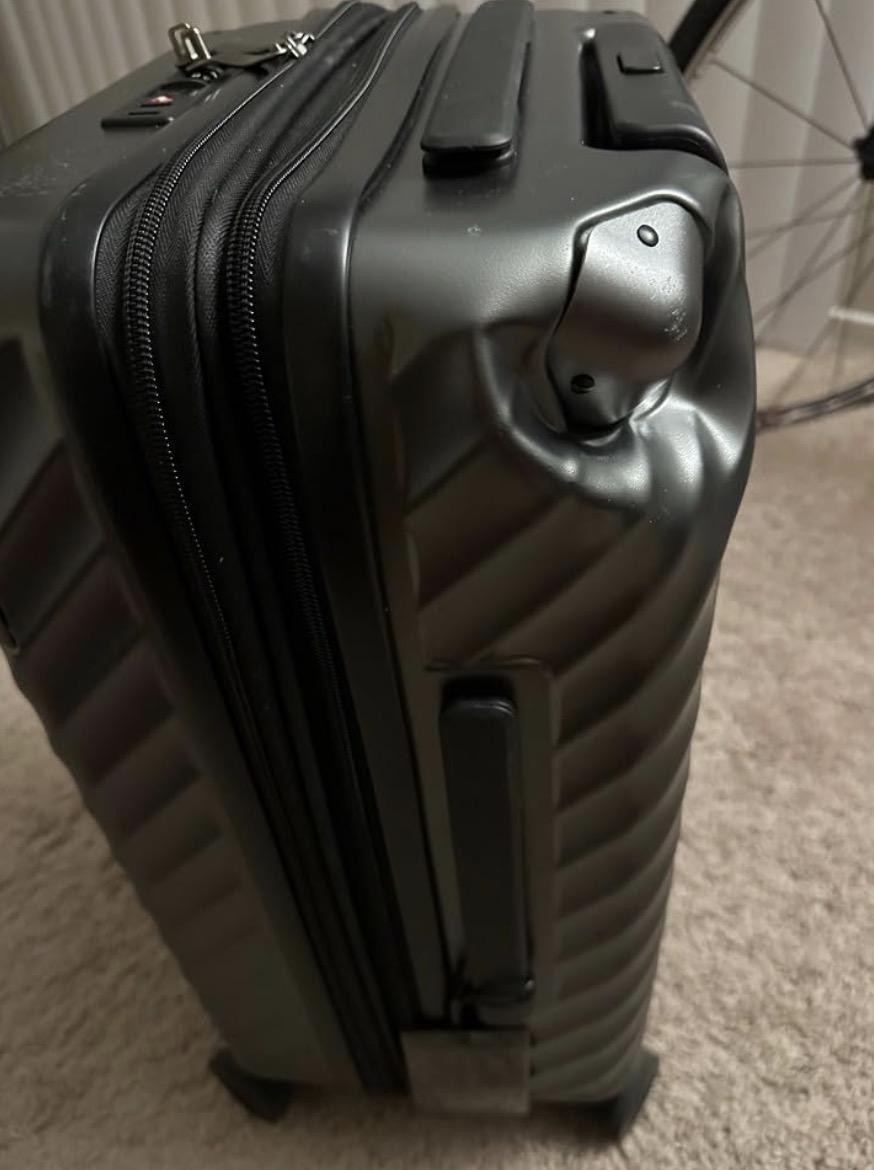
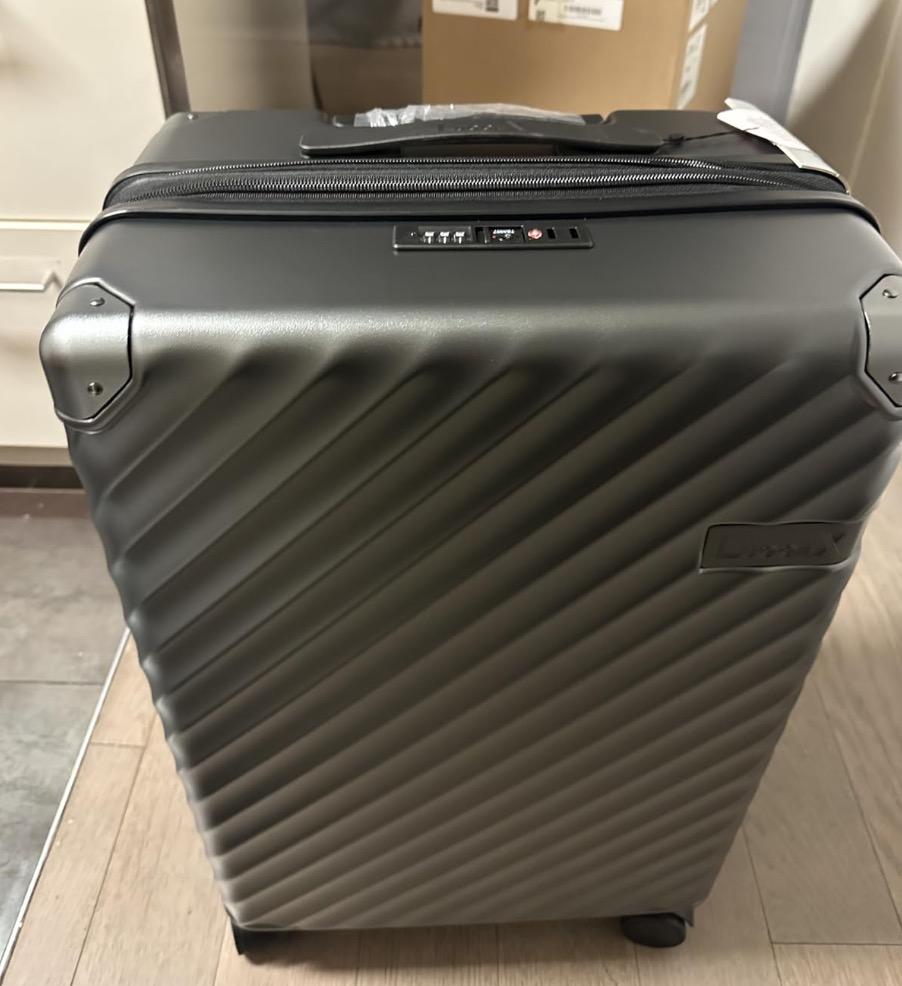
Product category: misc
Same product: yes